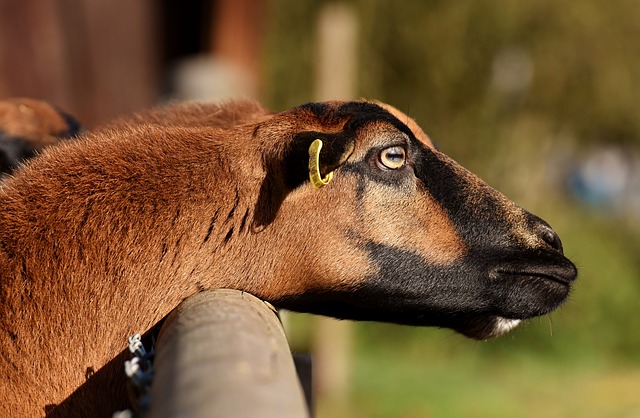
Label: pecora